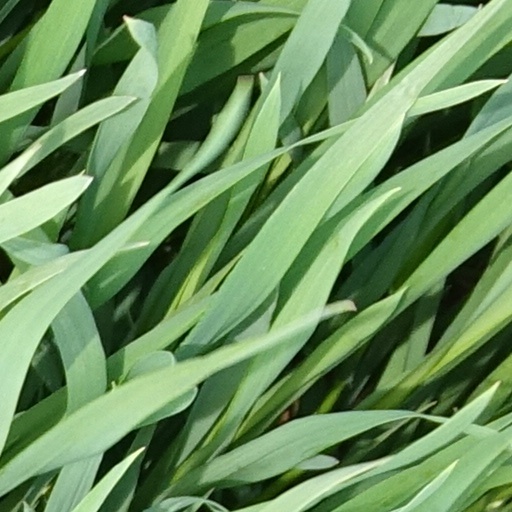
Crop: wheat